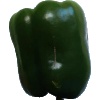
Label: Pepper Green 1